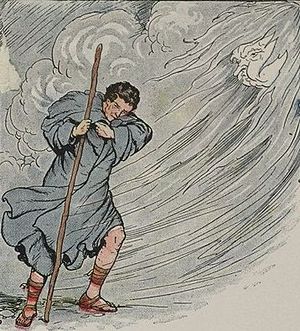
Antropomorfisme
I denne illustration af Milo Winter af Aesops fabel "Solen og Nordenvinden" forsøger en personificeret vind at få kappen af   en rejsende.
Antropomorfisme er tilskrivning af menneskelige træk, følelser eller intentioner til ikke-mennesker. Det anses for at være en medfødt tendens til menneskets psykologi.